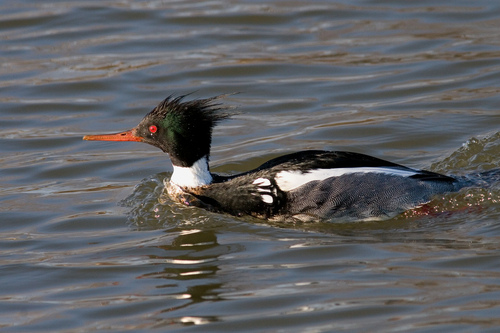
the bill of the bird is orange and the eyering of the bird is orange while the head of the bird is partly green.
this spikey-crowned, red-eyed water bird has a black and green head, white nape, and grey and white coloring on the wings and back.
bird has a green head, long orange beak, and gray feathers
this bird has a bright orange bill with a black crown and nape are and white covering it's neck and throat.
this bird is black and white in color with a flat red beak, and black eye rings.
this particular bird has an orange beak and red eyesa bird with a long flat orange bill, bright orange eyering, dark green crown and back.
this bird is black with green on its head and has a long, pointy beak.
this is a very large bird with a large orange beak and a black and white body and wings.
the bird has a green spiked crown and a red eyering.
Species: Red Breasted Merganser